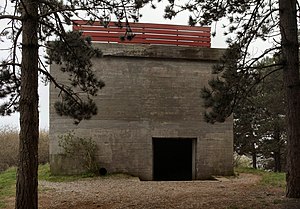
Tyskertårnet
Tyskertårnet, siden mod land.
Tyskertårnet på Helgenæs lidt øst for Sletterhage Fyr - siden mod land
Tyskertårnet er et bunkerlignende fæstningstårn på Helgenæs der fungerede som radartårn for tyskerne under 2. verdenskrig. Herfra havde tyskerne udsigt over det sydlige Kattegats øer og indsejlingen til Aarhus Havn.